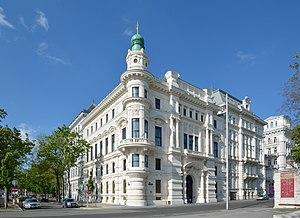
Palais Larisch von Moennich, ambassade d'Irak depuis 1970, 26, Johannesgasse / 13, Lothringerstraße, 1er district de Vienne.